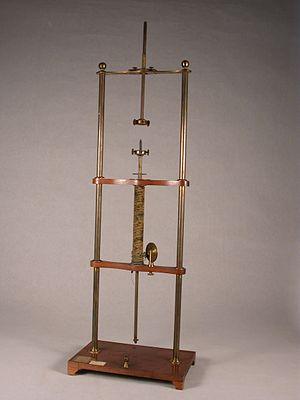
photographie Francis GIRES ASEISTE lycée Guez de Balzac Angoulême
Henri Adolphe Archereau, né le 4 octobre 1819 à Saint-Hilaire-le-Vouhis, mort le 9 février 1893 dans le XXᵉ arrondissement de Paris, est un scientifique français qui a participé activement à la naissance de l'éclairage électrique, en créant une des premières lampes à arc et en mettant au point des techniques d'agglomération des poudres de charbon.
Le lycée Guez-de-Balzac est le plus ancien établissement secondaire de l'agglomération angoumoisine. Il se situe place Beaulieu dans le centre historique d'Angoulême où son imposante architecture néo-classique en fait un élément important du patrimoine architectural de la cité.